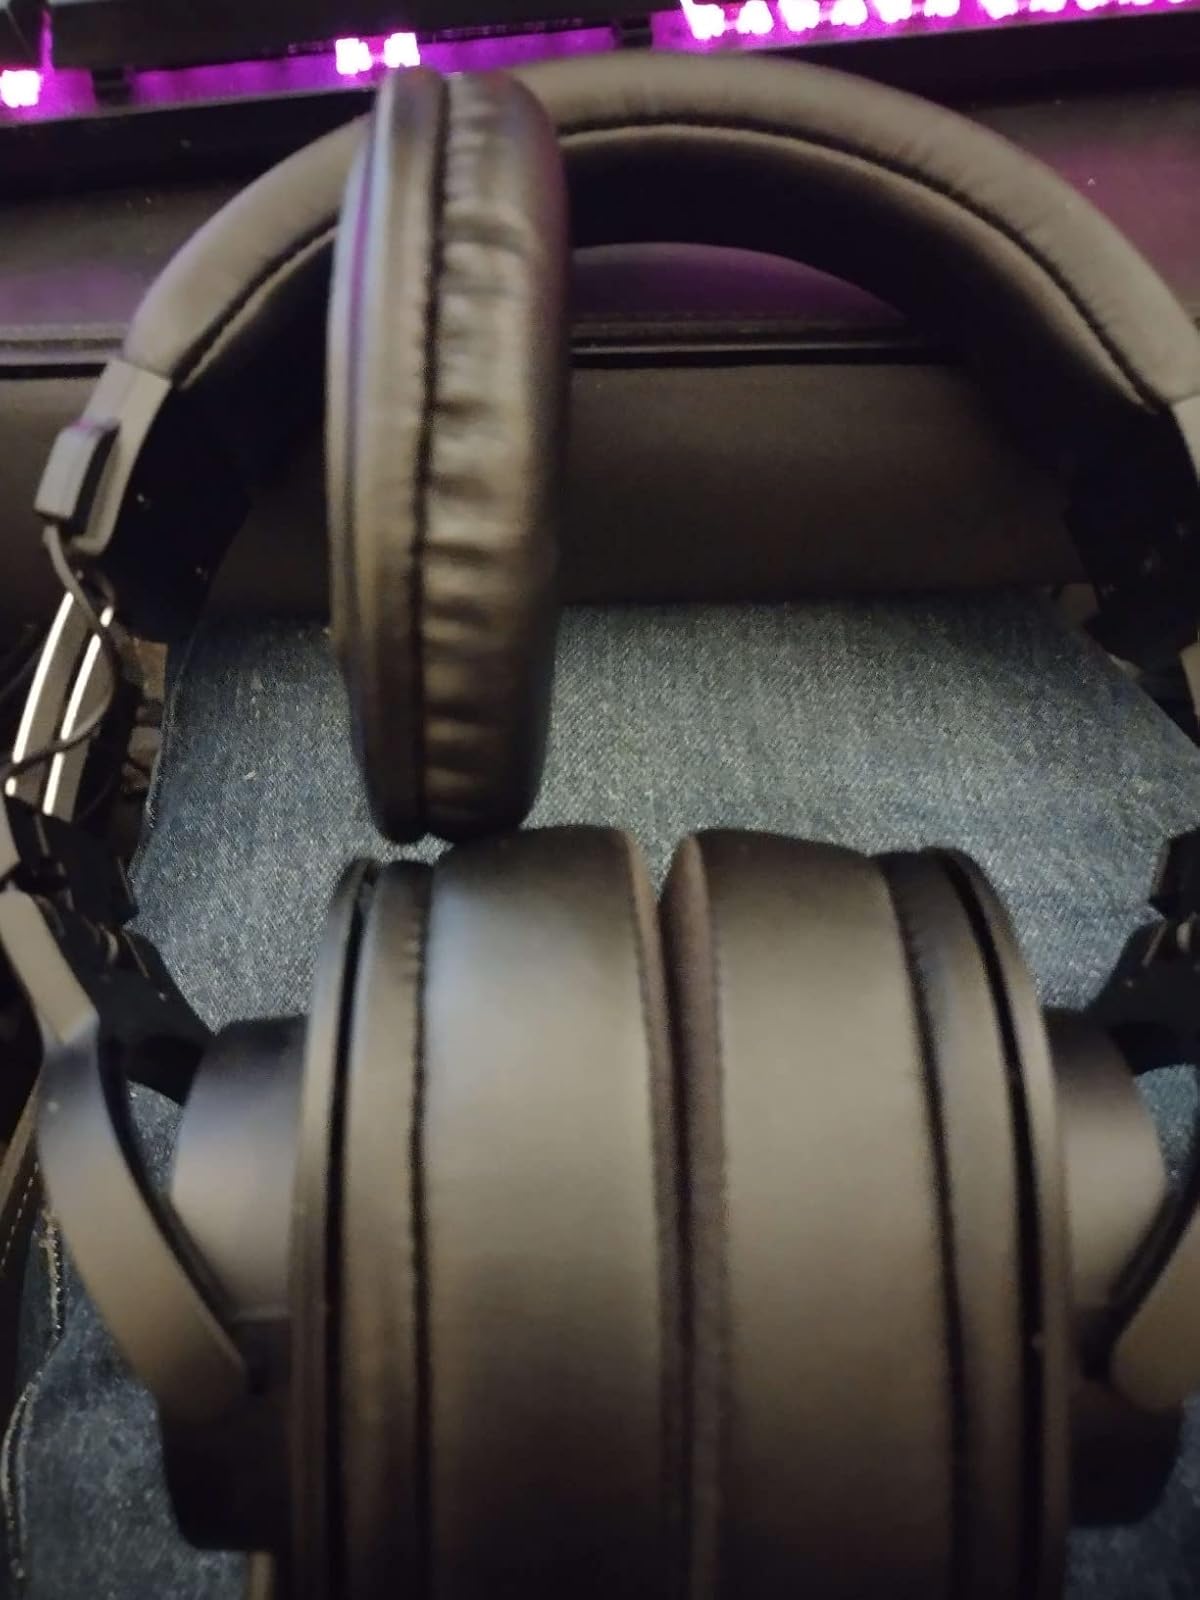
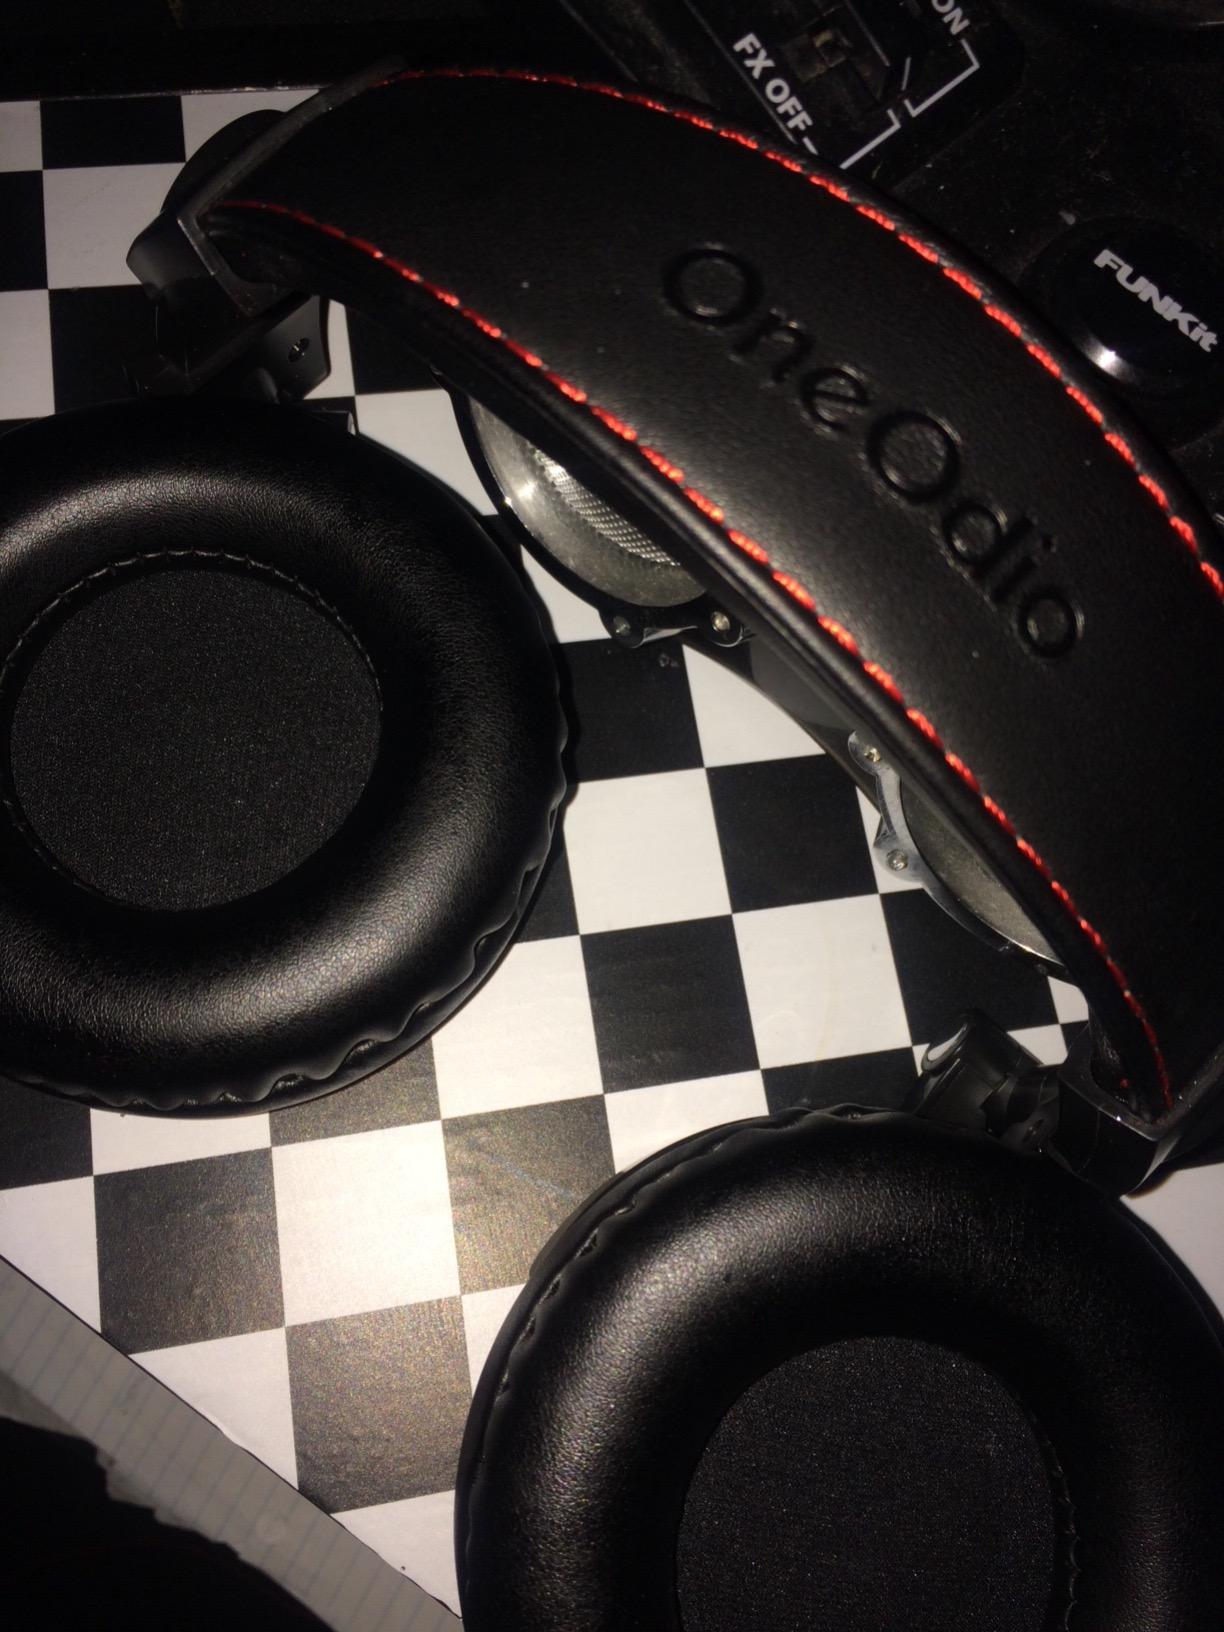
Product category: headphones
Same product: no